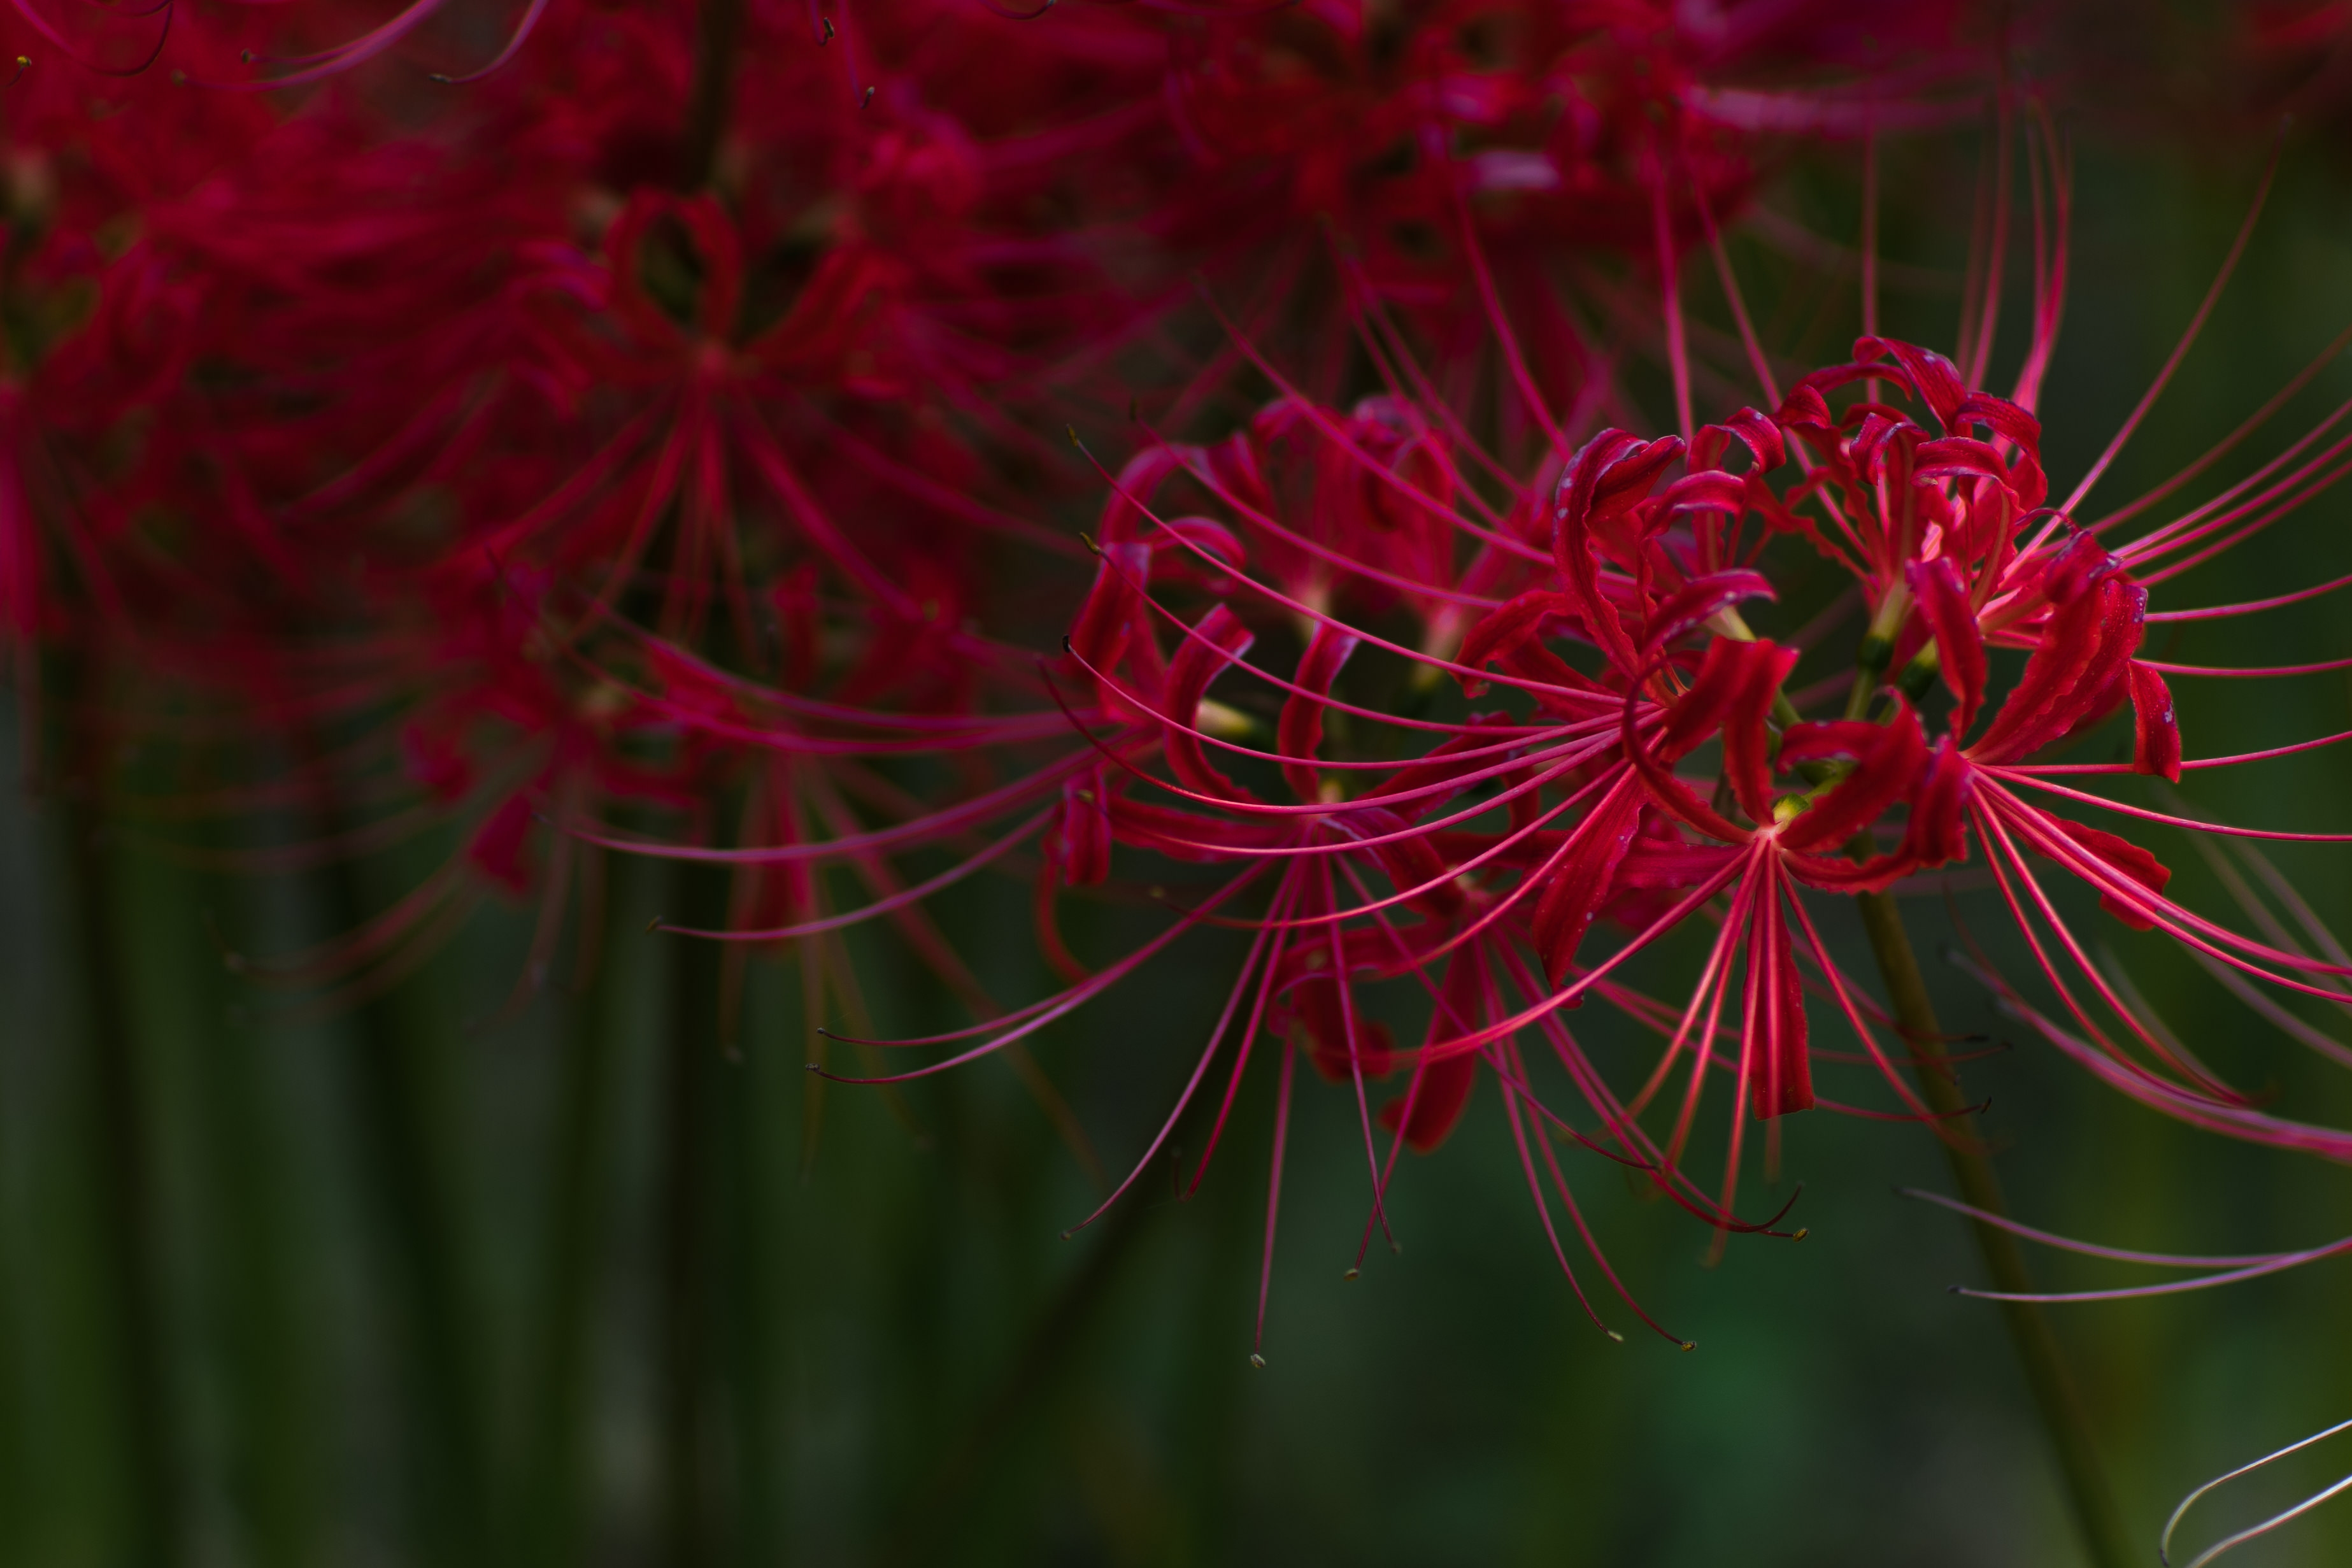
higanbana, red, flower, plant, pink, botany, close up, flowering plant, petal, tree, macro photography, wildflower, photography, amaryllis family, pollen